Cameron Morrah

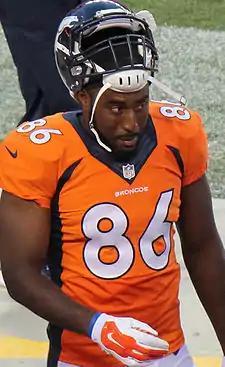
Morrah with the Denver Broncos in 2014

Cameron Morrah (born March 18, 1987) is an American former professional football tight end who played in the National Football League (NFL) and Canadian Football League (CFL). He played college football for the California Golden Bears and was selected by the Seattle Seahawks in the seventh round of the 2009 NFL draft.